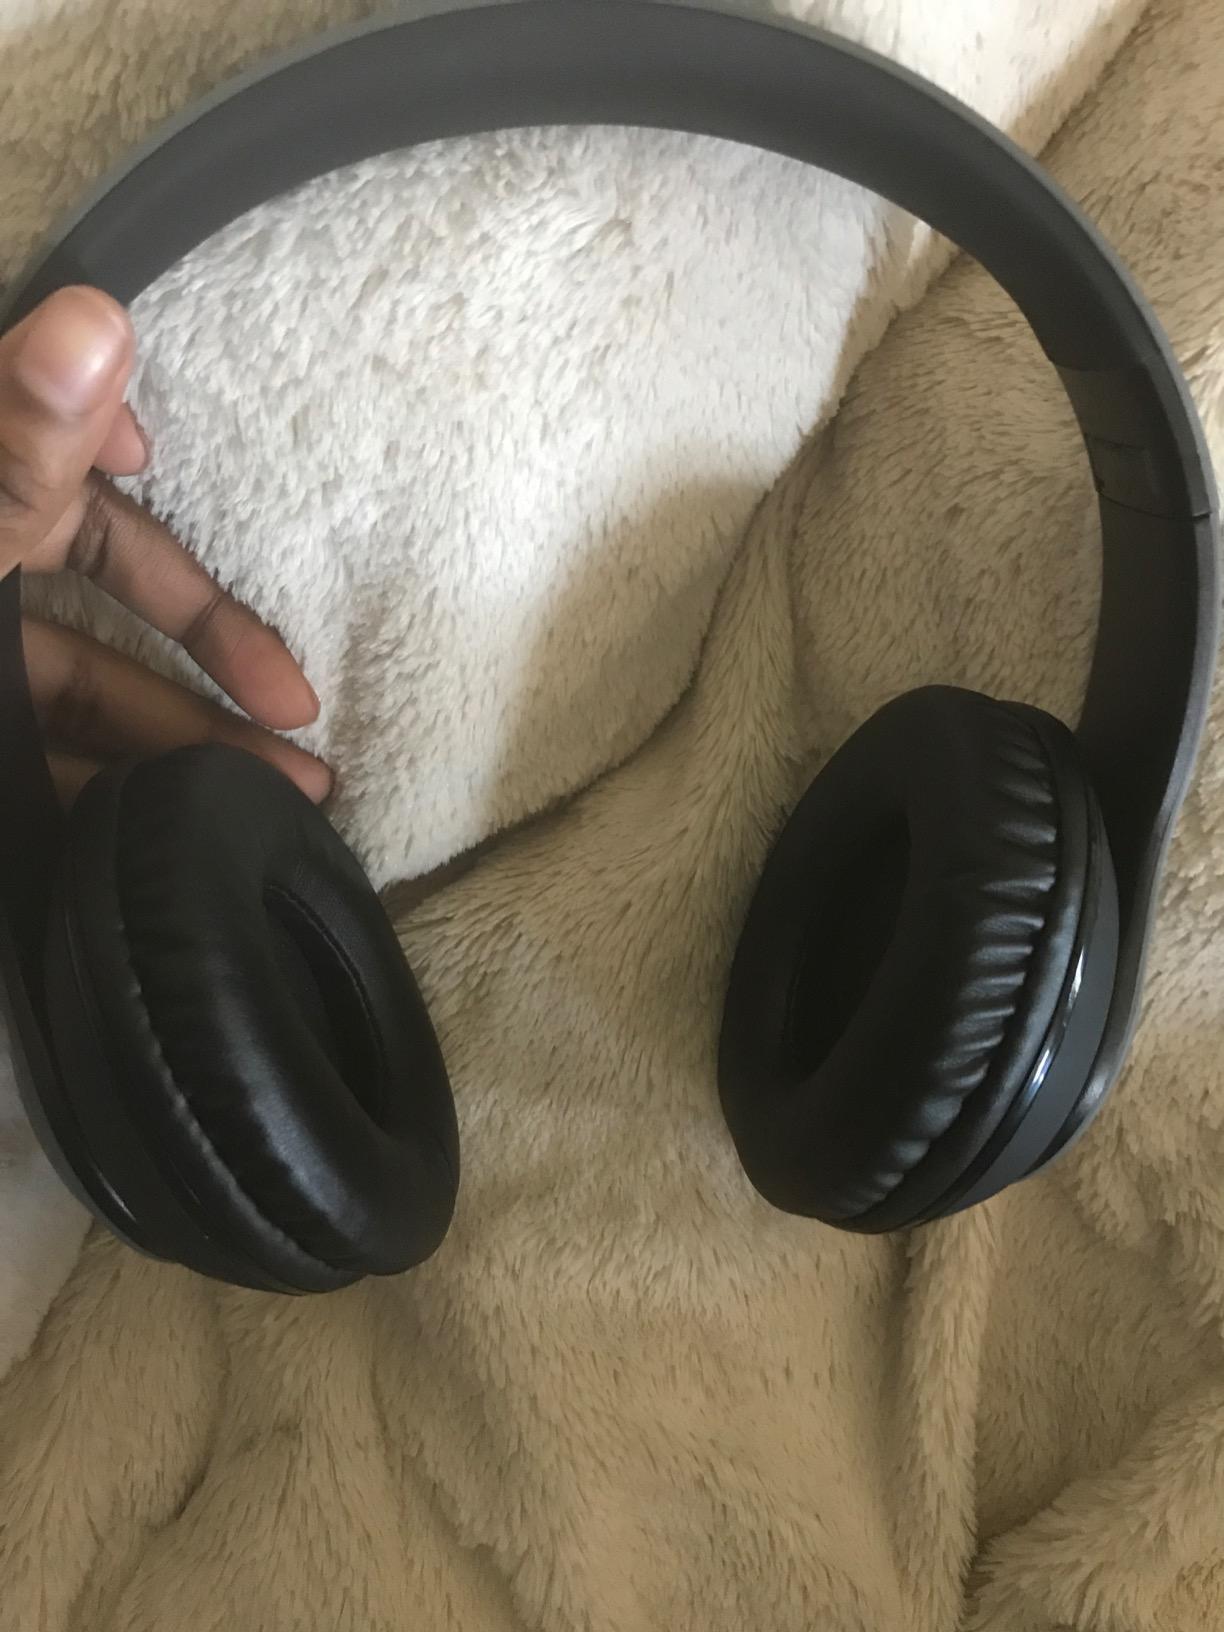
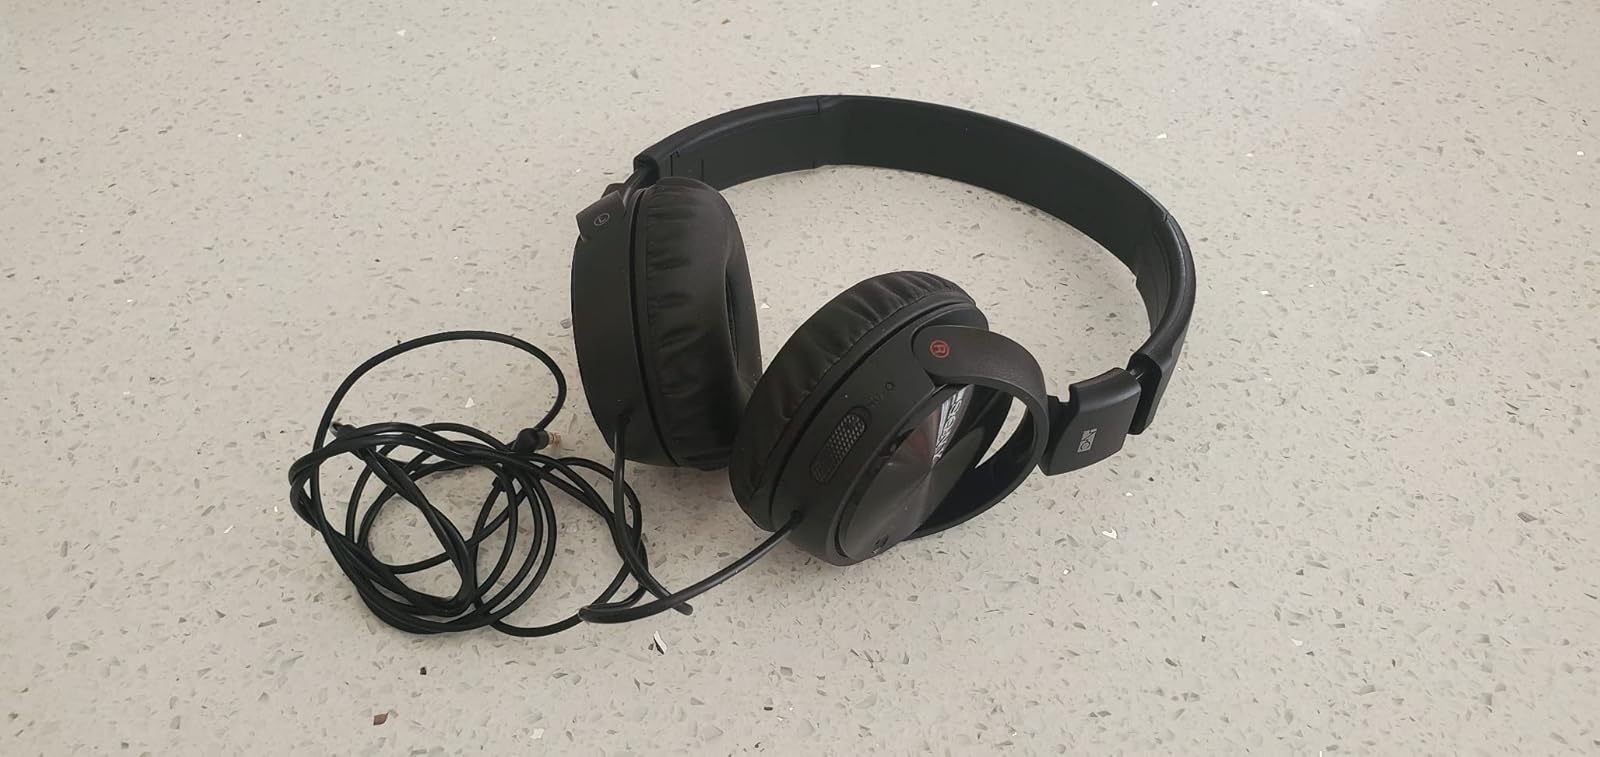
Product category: headphones
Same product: no